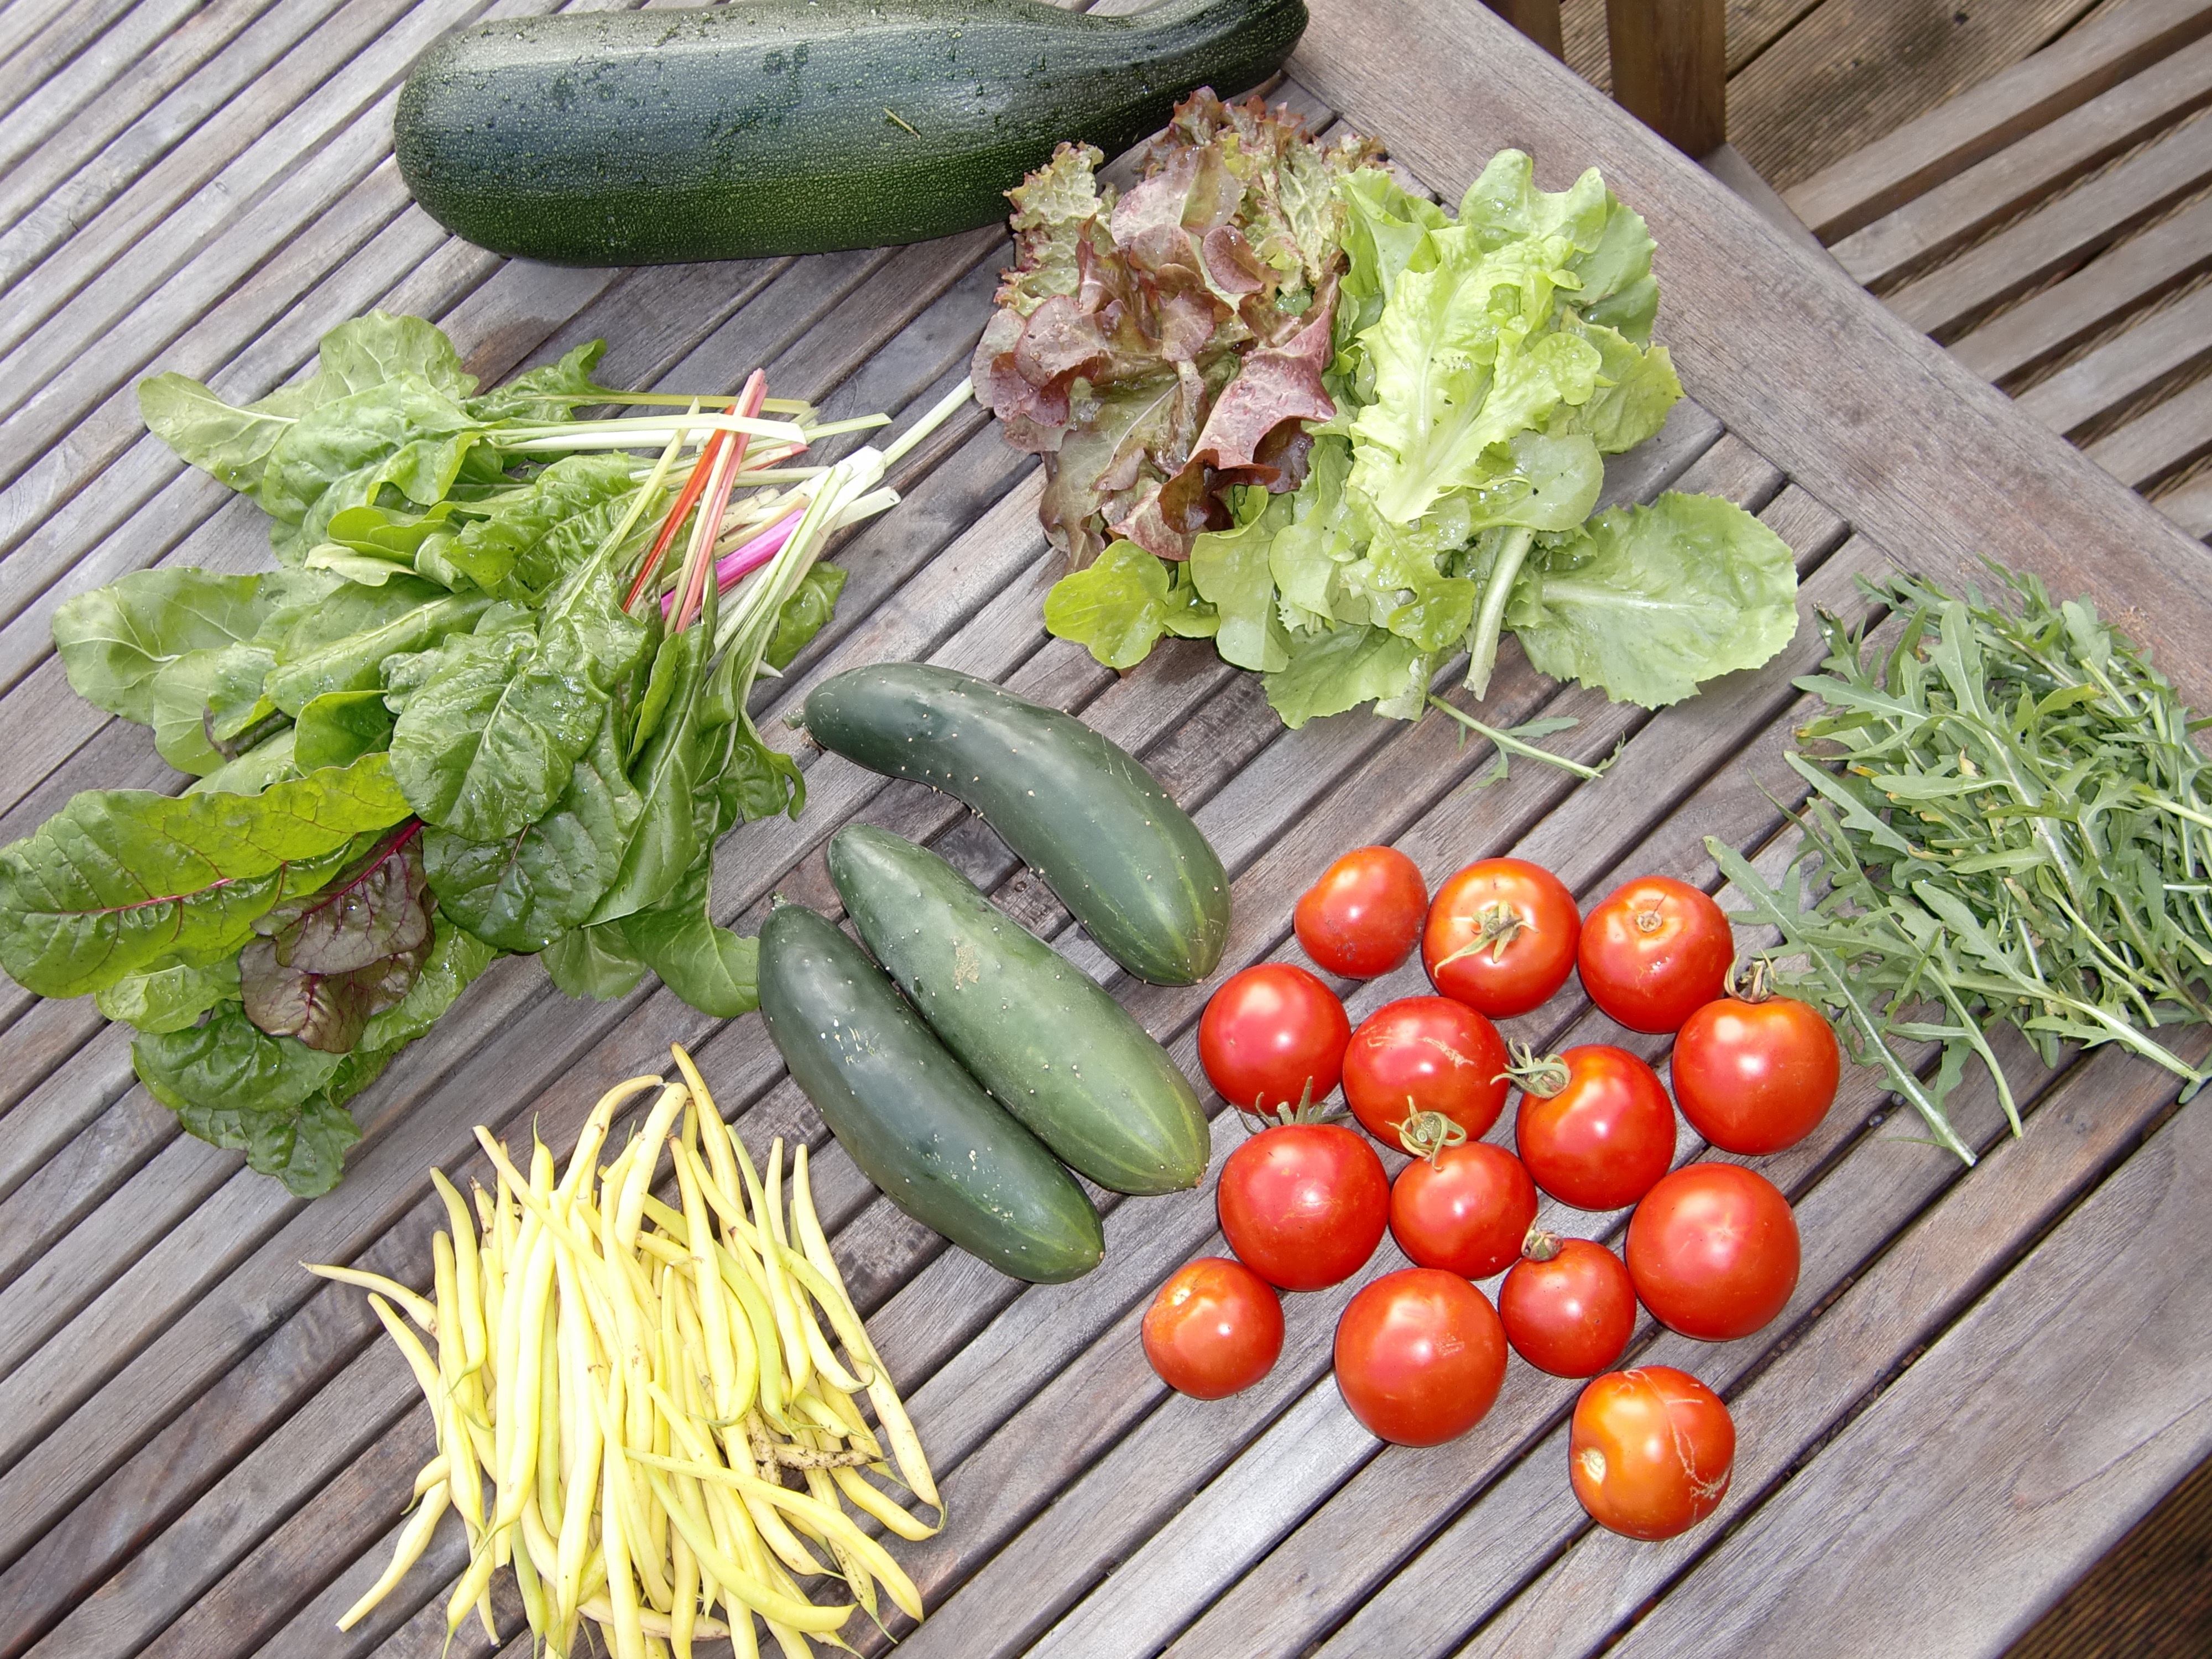
dish, food, harvest, produce, vegetable, garden, vegetables, frisch, land plant